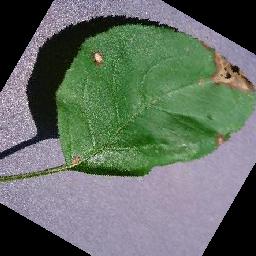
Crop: apple
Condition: black_rot